Second voyage of HMS Beagle

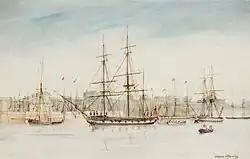
In 1837 HMS "Beagle" set off on a survey of Australia, shown here in an 1841 watercolour by Owen Stanley RN.

"Beagle" sailed on to Charles Island. By chance, they were greeted by the "Englishman" Nicholas Lawson, acting Governor of Galápagos for the Republic of the Equator, who accompanied them up to the penal colony. It was said that tortoises differed in the shape of the shells from island to island, and Darwin noted Lawson's statement that on seeing a tortoise, he could "pronounce with certainty from which island it has been brought". Though Darwin remembered this later, he did not pay much attention at the time. However, he found a mockingbird and "fortunately happened to observe" that it differed from the Chatham Island specimen, so from then on, he carefully noted where mockingbirds had been caught. He industriously collected all the animals, plants, insects and reptiles, and speculated about finding "from future comparison to what district or 'centre of creation' the organized beings of this archipelago must be attached." At this stage, his thoughts reflected Lyell's rejection of transmutation of species.